Harvey Logan

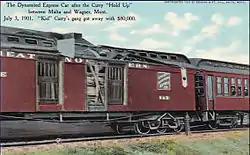
The dynamited Great Northern express car robbed July 3, 1901

Siringo, still working the case for the Pinkertons, was in Circleville, Utah, where Butch Cassidy had been raised. Curry rejoined the gang, and they hit a Great Northern train near Wagner, Montana, on July 3. This time, they took over $60,000 in cash. Gang member Bill Carver was killed in Sonora, Texas, by Sutton County, Sheriff Elijah Briant during the pursuit following that robbery.